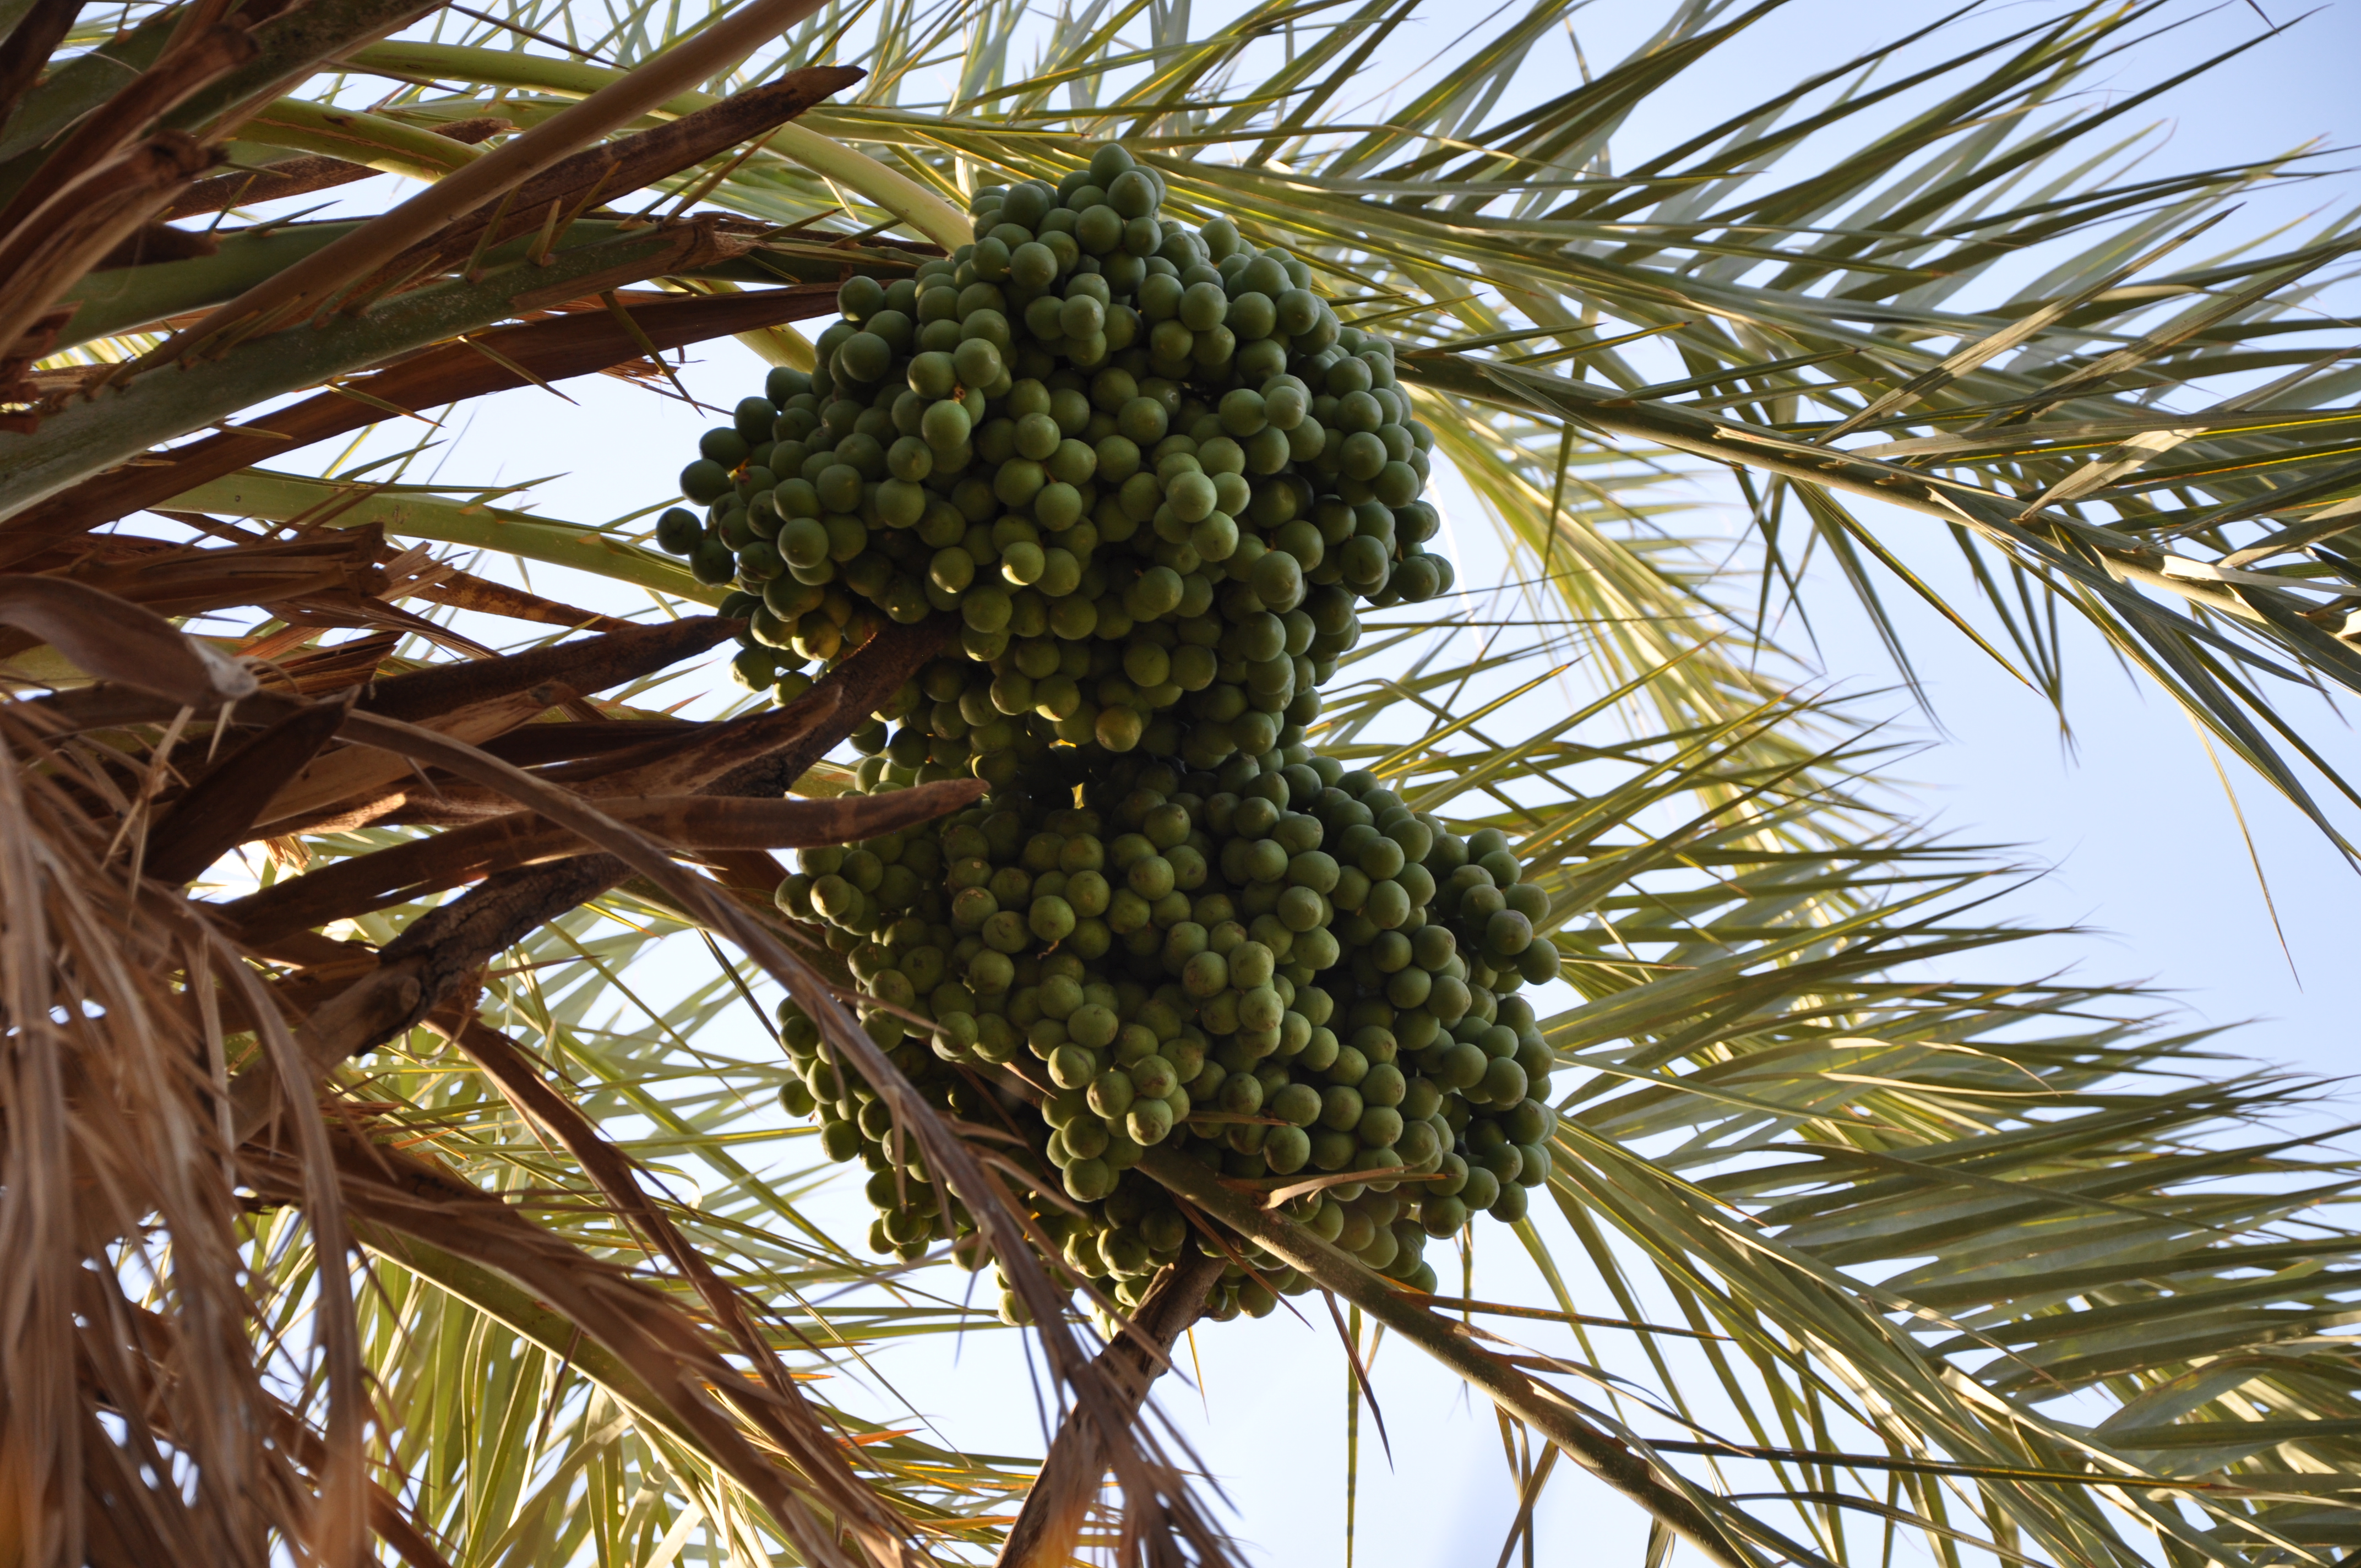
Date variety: Boufagous